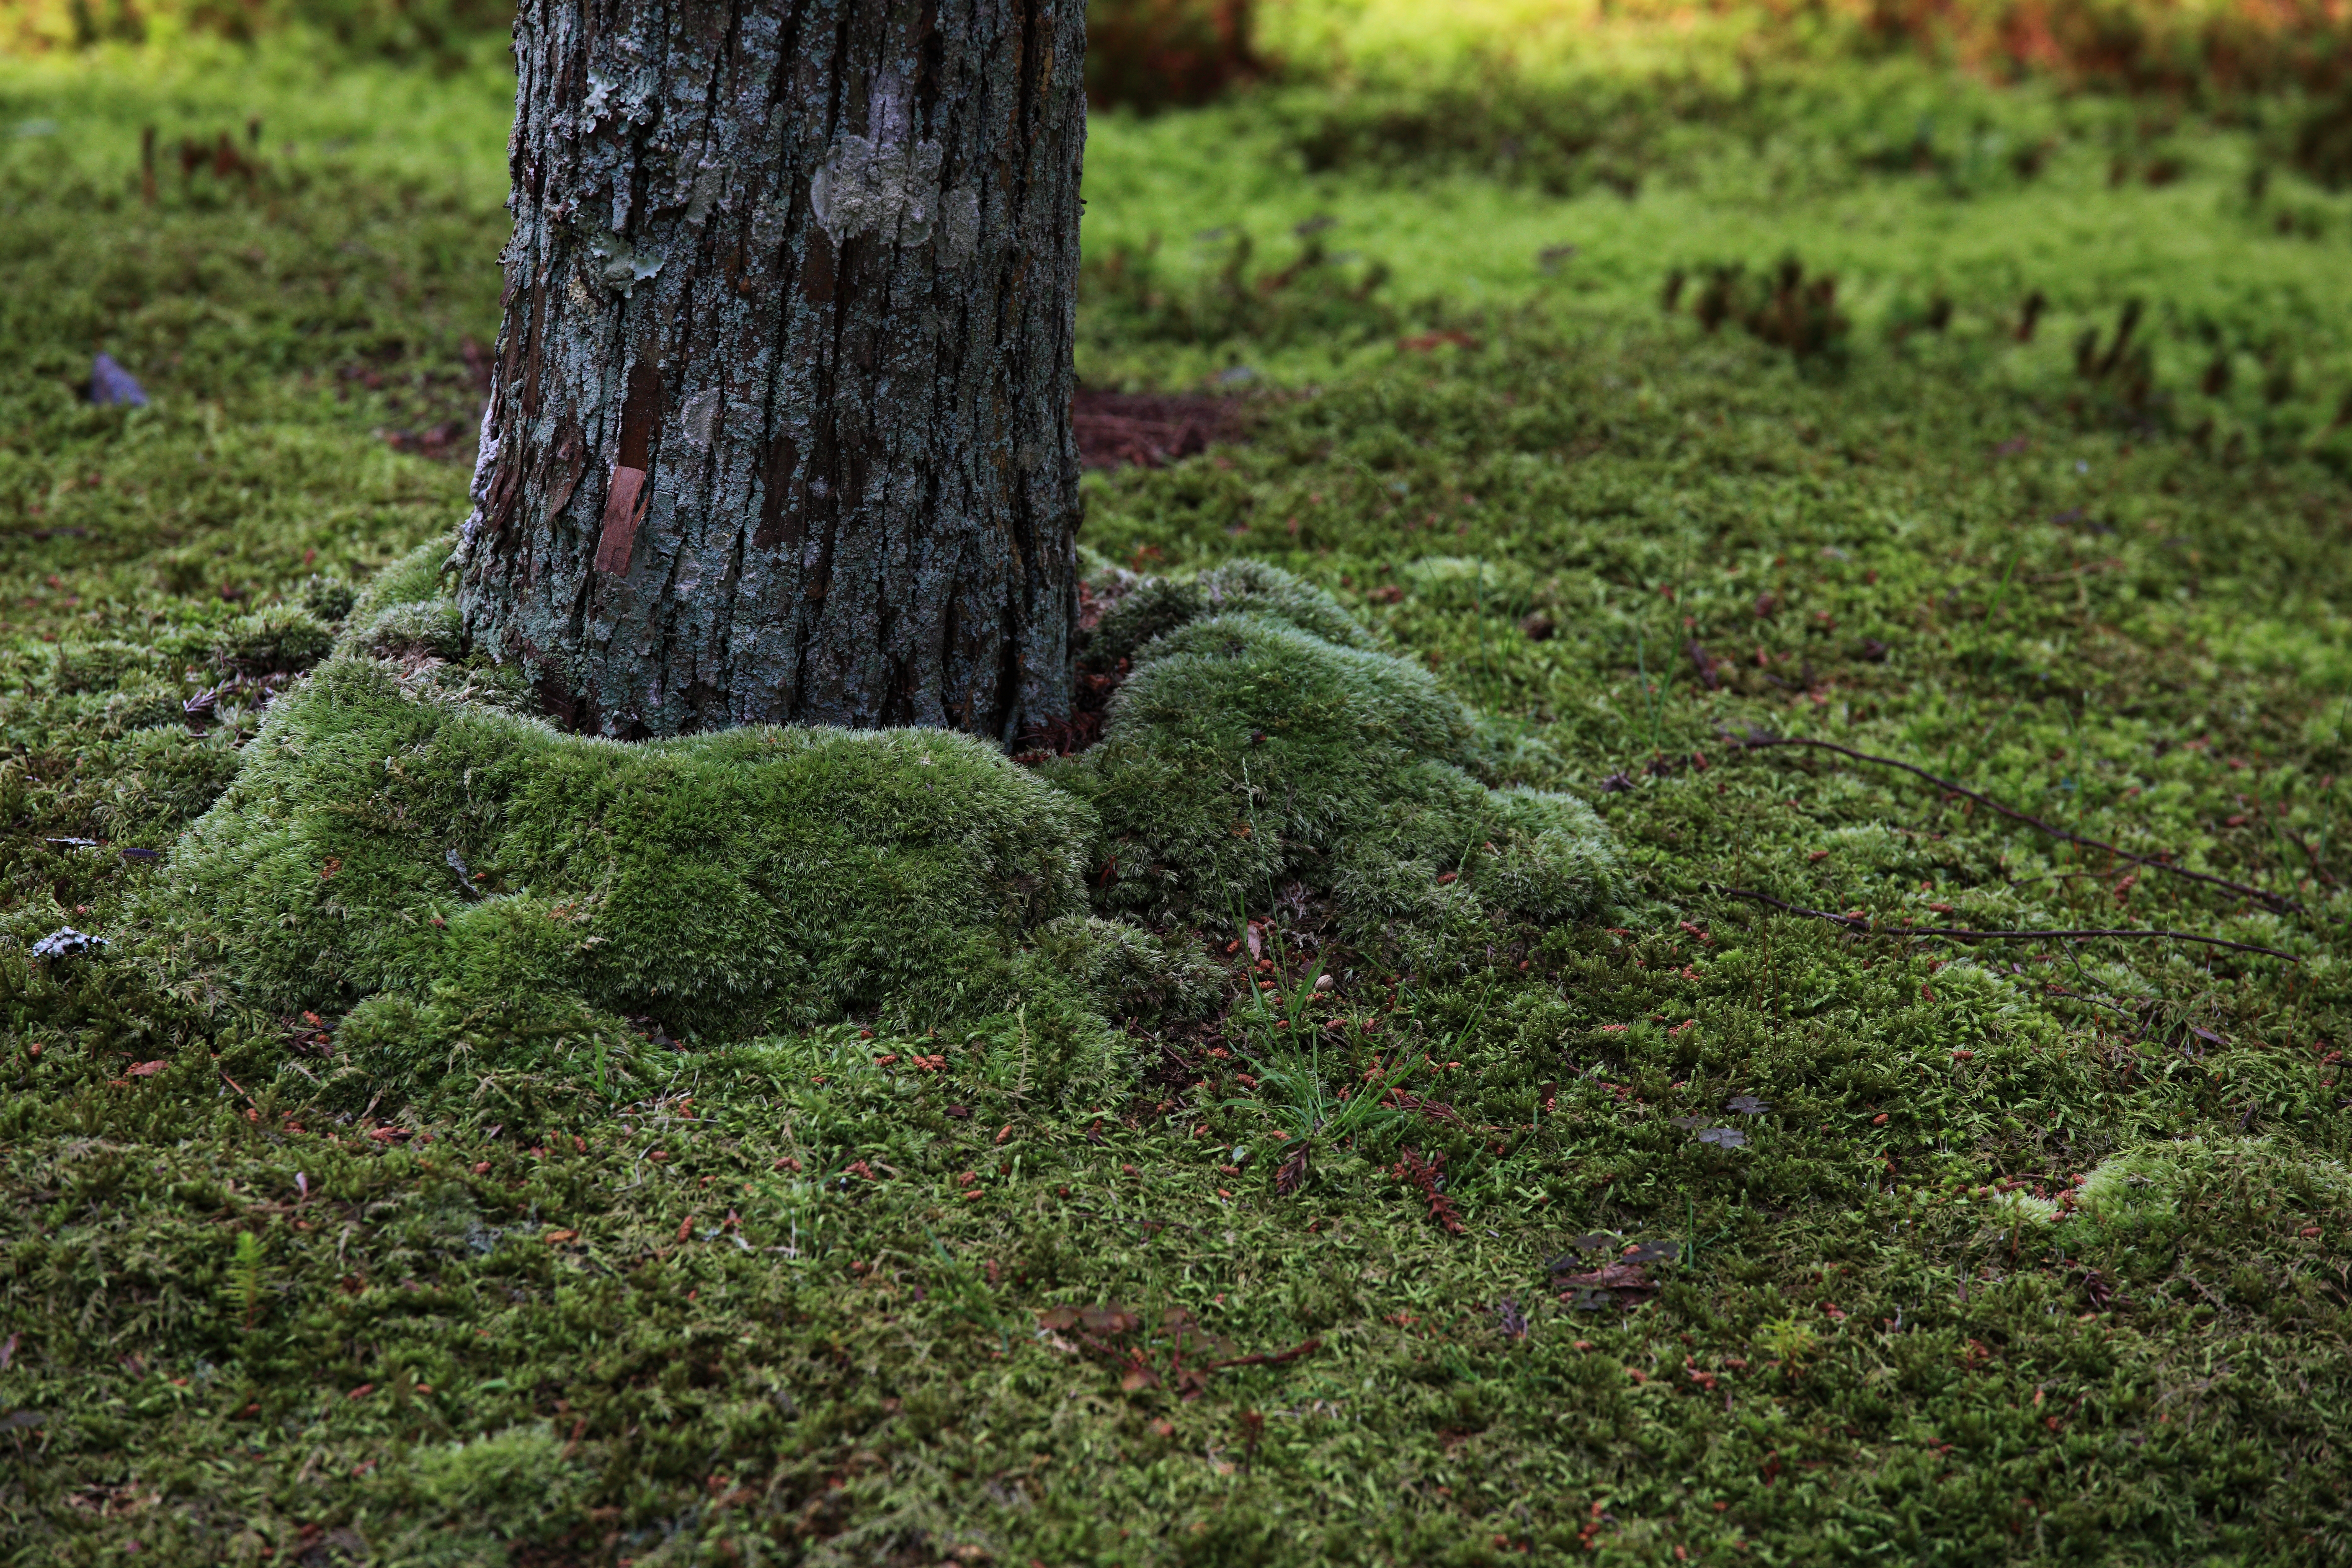
tree, forest, grass, plant, lawn, leaf, flower, trunk, moss, green, high, evergreen, soil, botany, conifer, spruce, vegetation, shrub, deciduous, plantation, 5d, hires, woodland, habitat, markii, ecosystem, hi, res, resolution, canon70200f4l, biome, woody plant, temperate coniferous forest, land plant